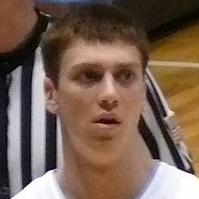
Age: 22